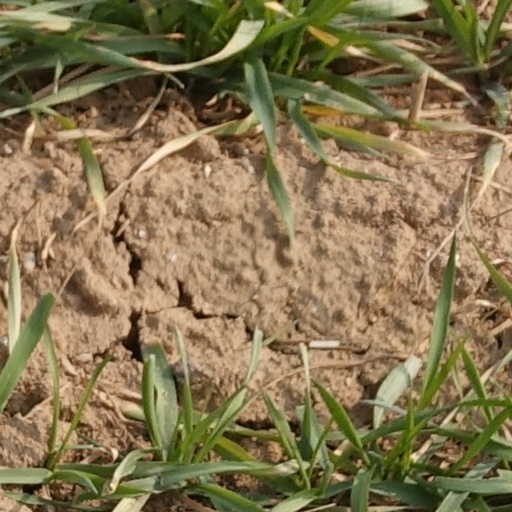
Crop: wheat